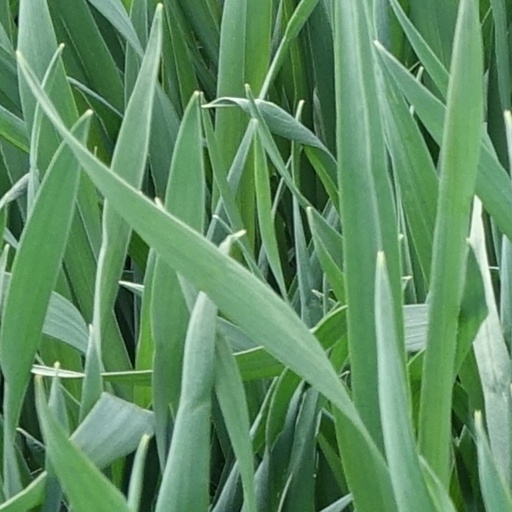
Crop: wheat